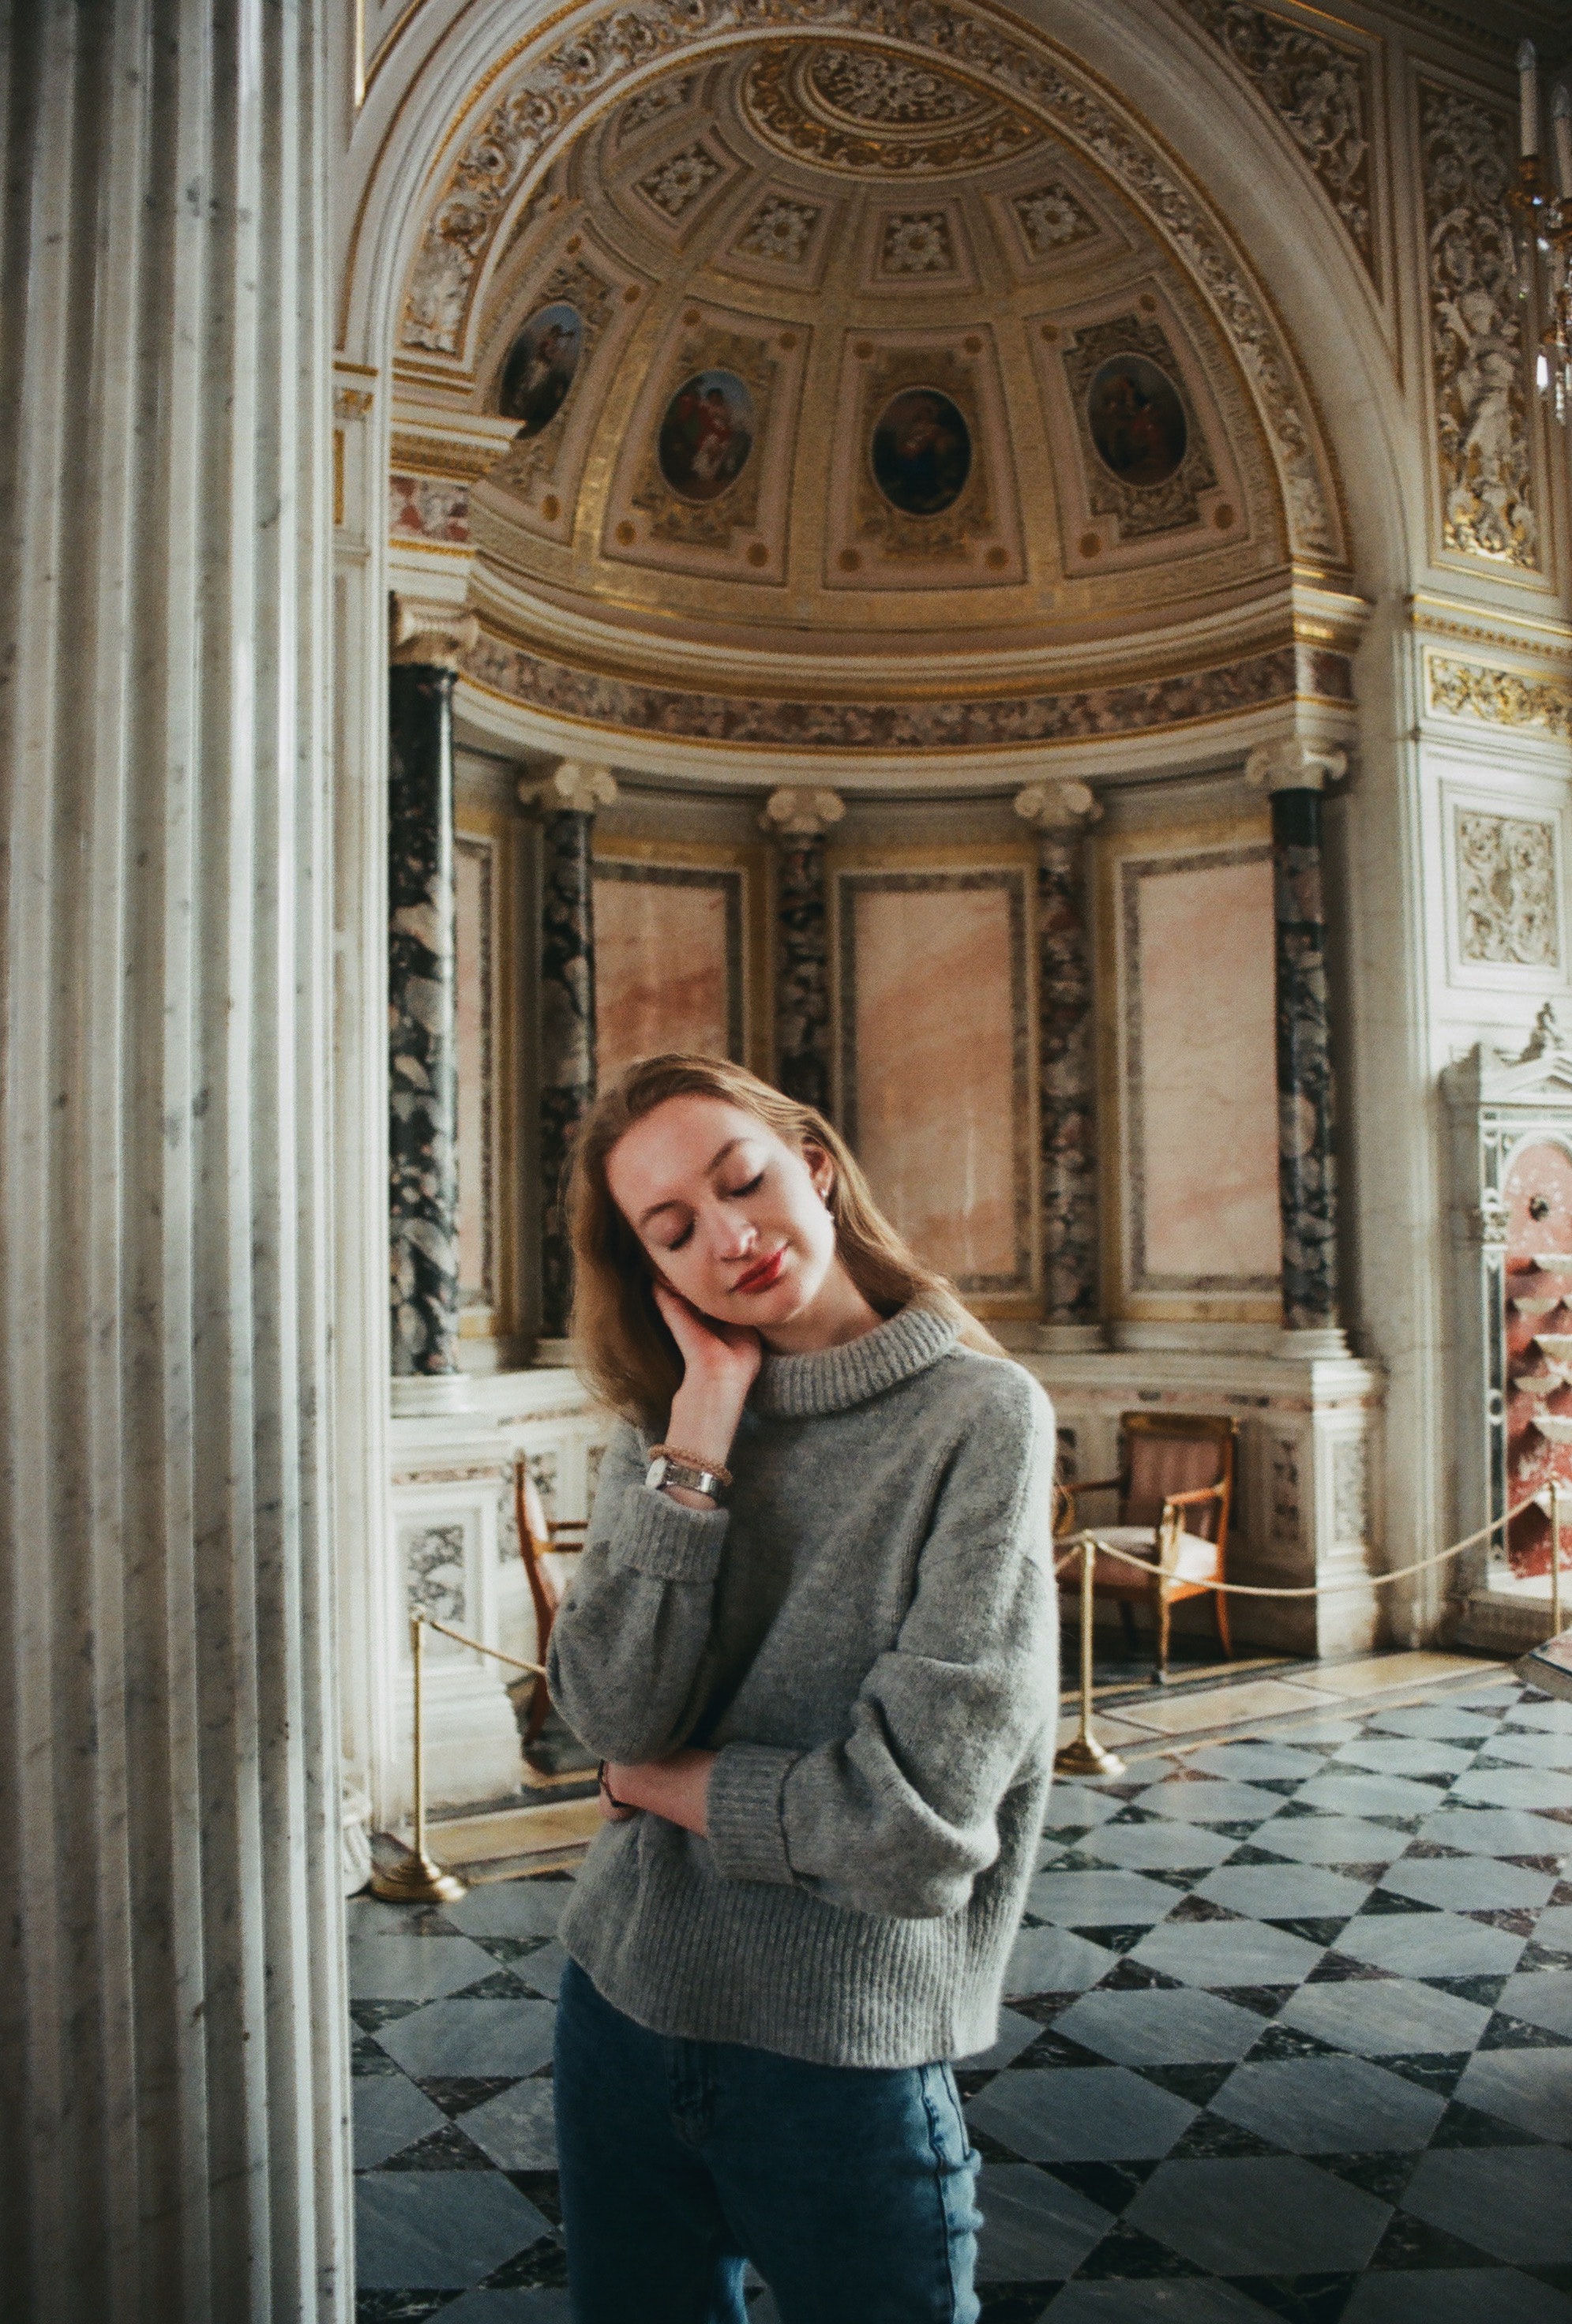
photograph, architecture, arch, photography, tourism, door, building